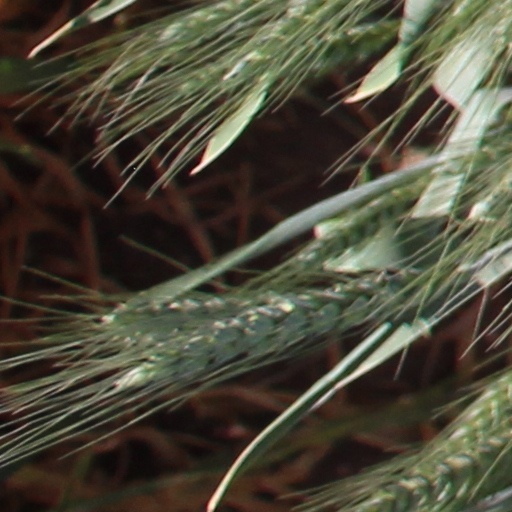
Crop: wheat